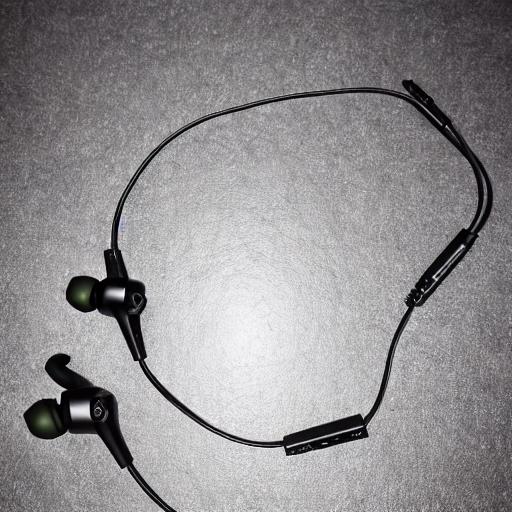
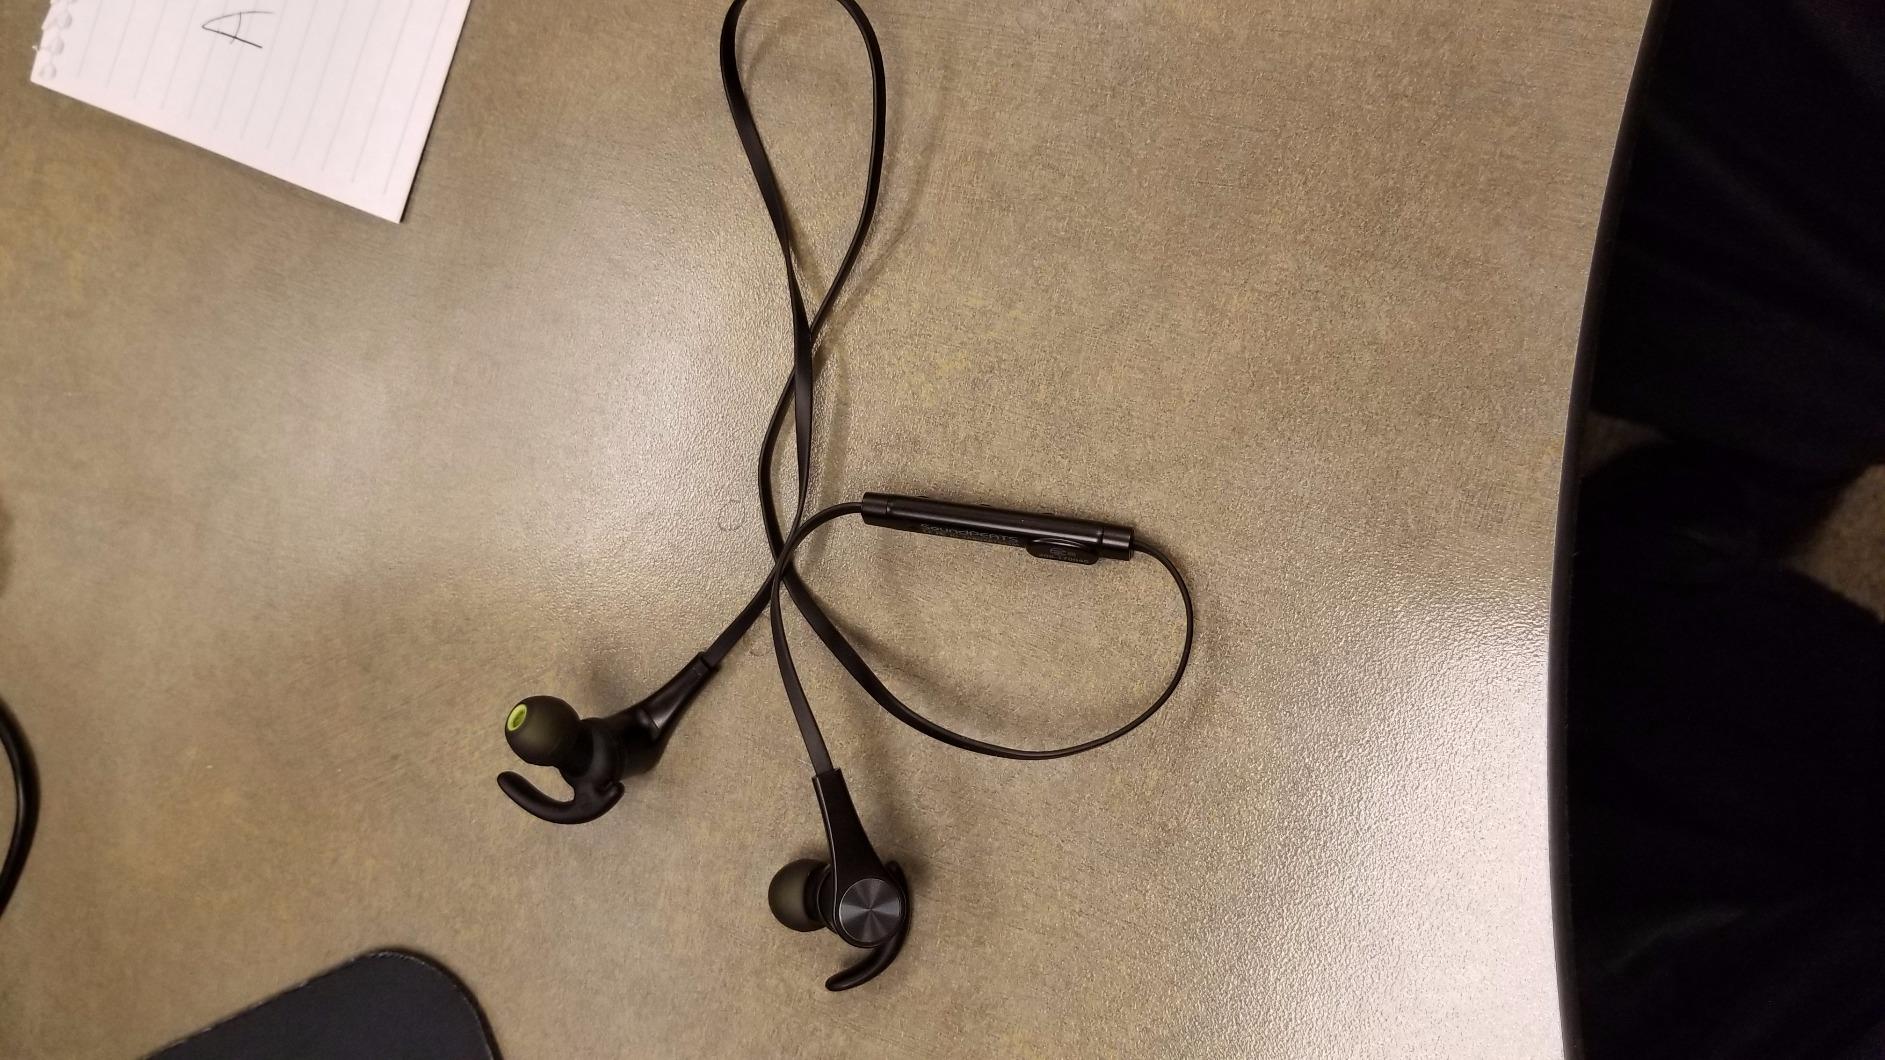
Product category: earbuds
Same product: no